West Middletown Historic District

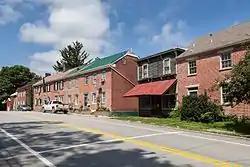
Looking to the west in the historic district near 12 E Main St, August 2014

West Middletown Historic District is a historic district in West Middletown, Pennsylvania.